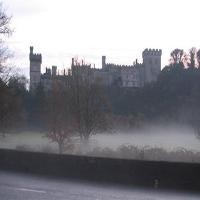
Weather: cloudy or overcast